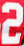
Number: 2